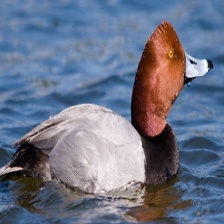
Species: RED HEADED DUCK
Scientific name: AYTHYA AMERICANA
ImageNet parent category: drake